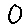
Label: 0